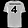
Label: T - shirt / top